Venetica

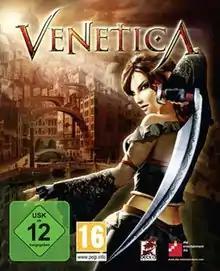
German cover art

Venetica is a 2009 fantasy-themed action role-playing video game developed by Deck13 and published by DTP Entertainment. It was first released in Europe on 4 September 2009 for Microsoft Windows, with ports for the Xbox 360, and PlayStation 3 being released in 2009 and 2010 respectively. "Venetica" was later re-released for the North American market in January 2011 and distributed by Rombax Games.